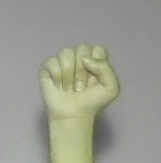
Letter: saad